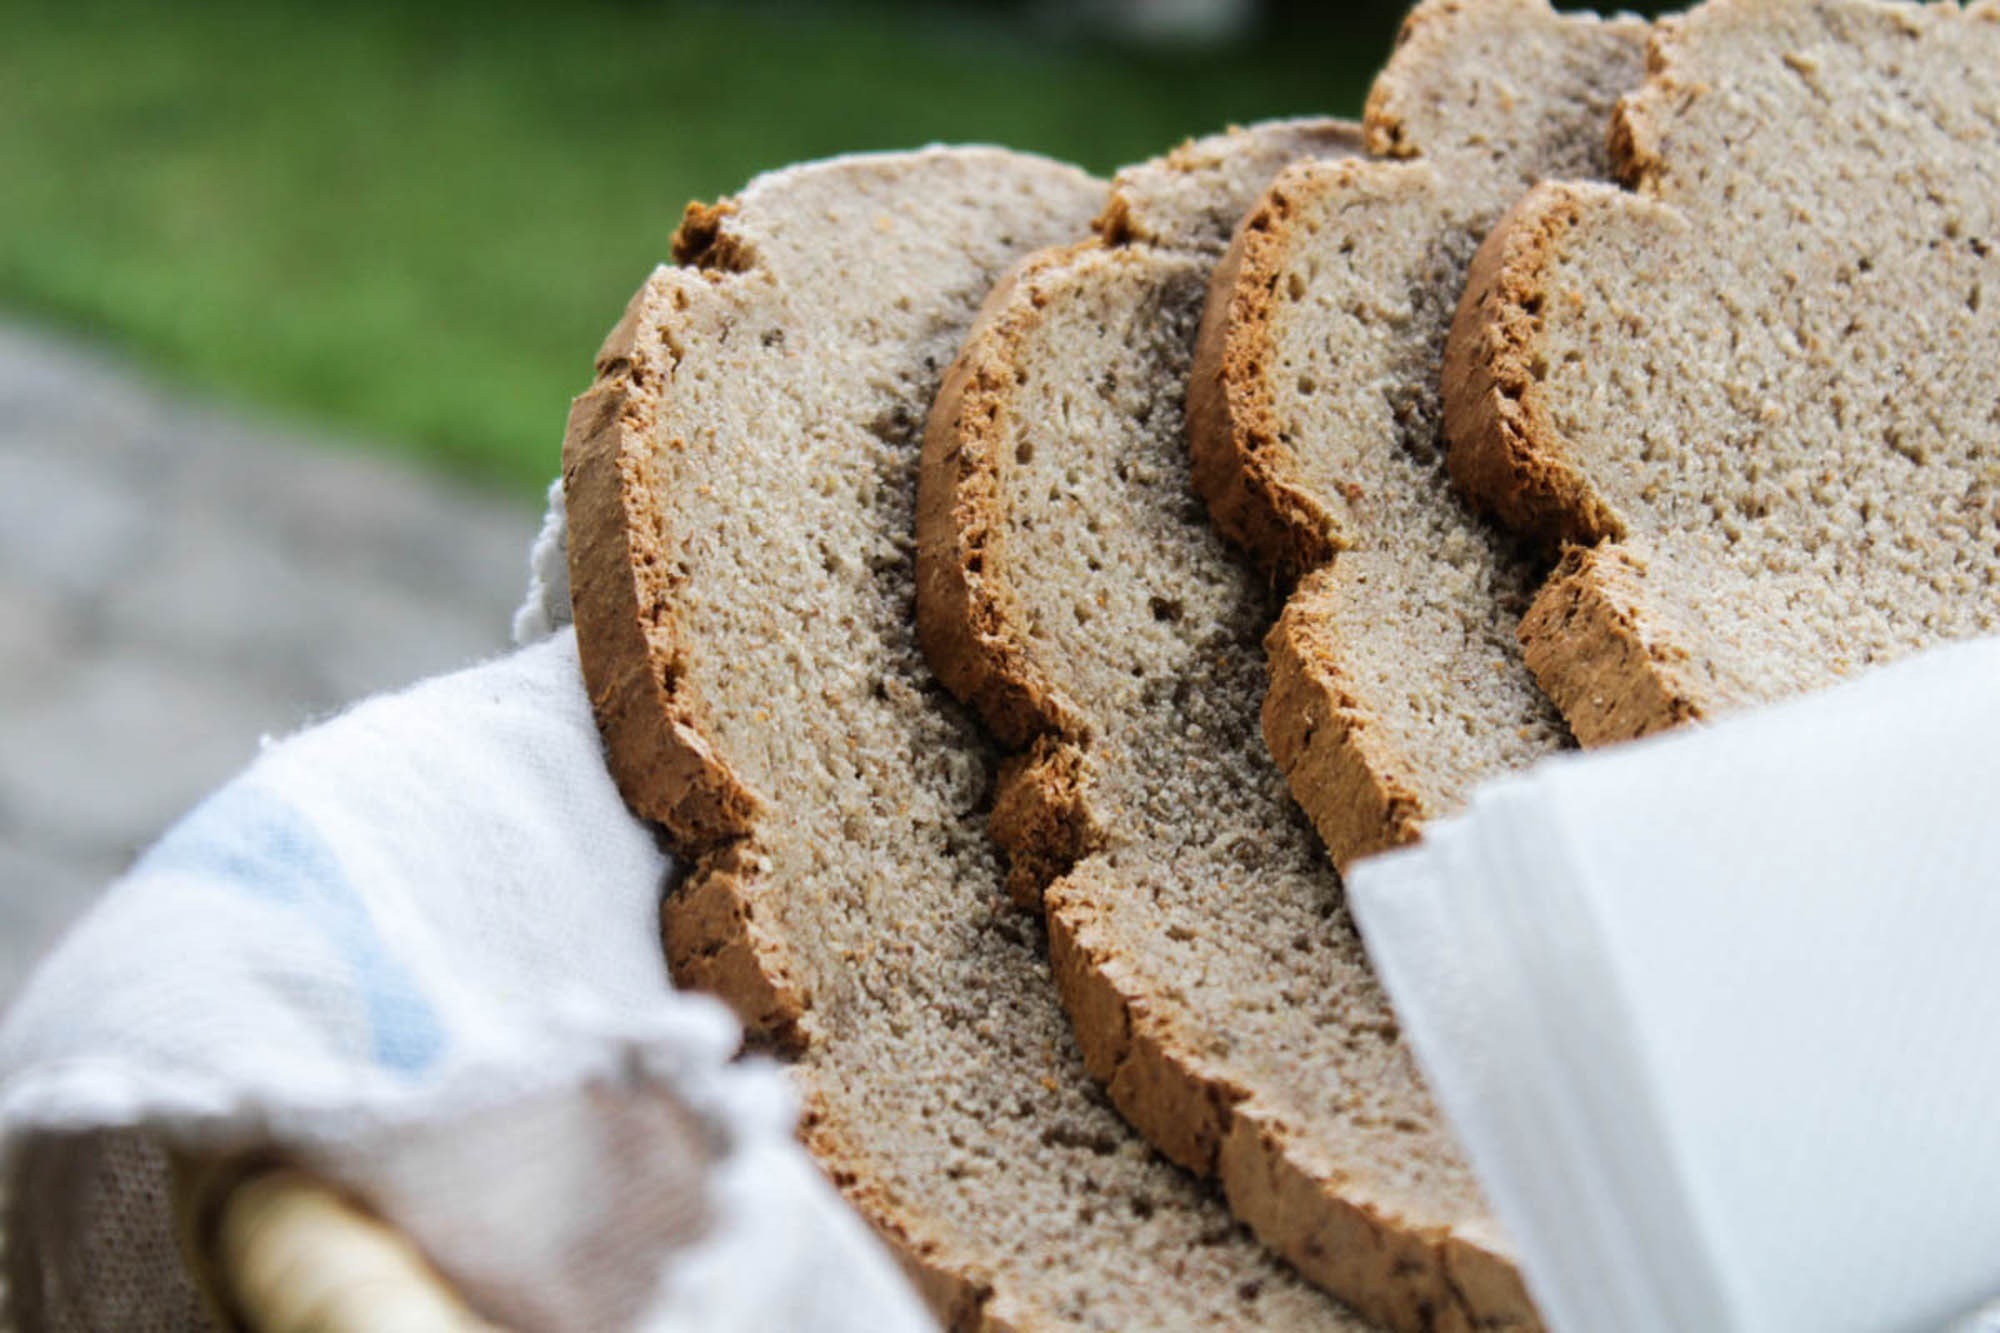
dish, food, produce, basket, baking, dessert, eat, bread, pastries, baked goods, flavor, rye bread, bread slices, breadbasket, grass family, snack food, cookies and crackers, whole grain